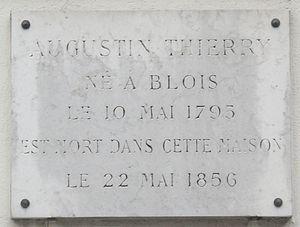
Plaque apposée au n° 32 de le rue du Montparnasse, Paris 6e, où mourut l'historien Augustin Thierry (1795-1856) le 22 mai 1856.
Jacques Nicolas Augustin Thierry, né le 10 mai 1795 à Blois et mort le 22 mai 1856 à Paris, est un historien français.
La rue du Montparnasse est une voie des 6ᵉ et 14ᵉ arrondissements de Paris.